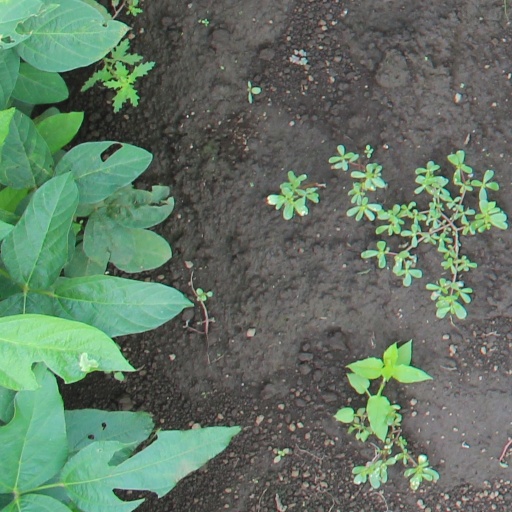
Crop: soybean